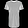
Label: T - shirt / top